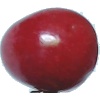
Label: Cherry 2